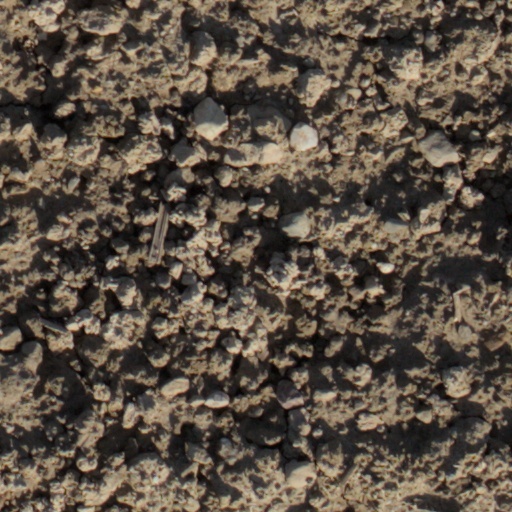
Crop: wheat